Answer in natural language. Which object is closer to the camera taking this photo, Television (highlighted by a blue box) or walnut tv stand (highlighted by a green box)? Choose between the following options: Television (highlighted by a blue box) or walnut tv stand (highlighted by a green box)
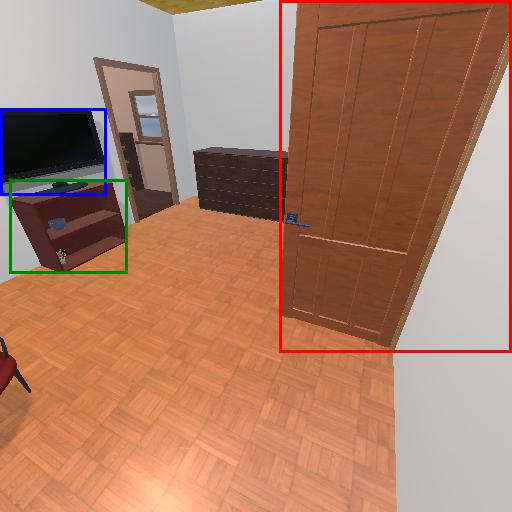
<answer>Television (highlighted by a blue box)</answer>